Describe the emotion expressed in this image:  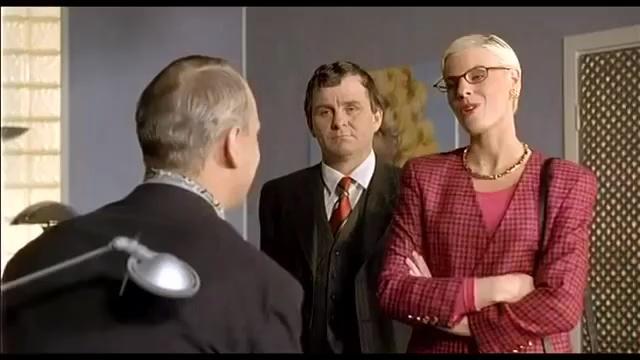
This person displays Fear, valence and arousal with low intensity.